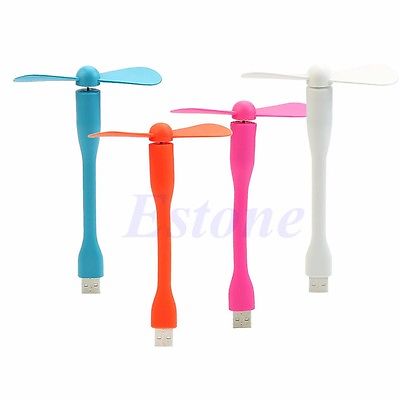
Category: fan